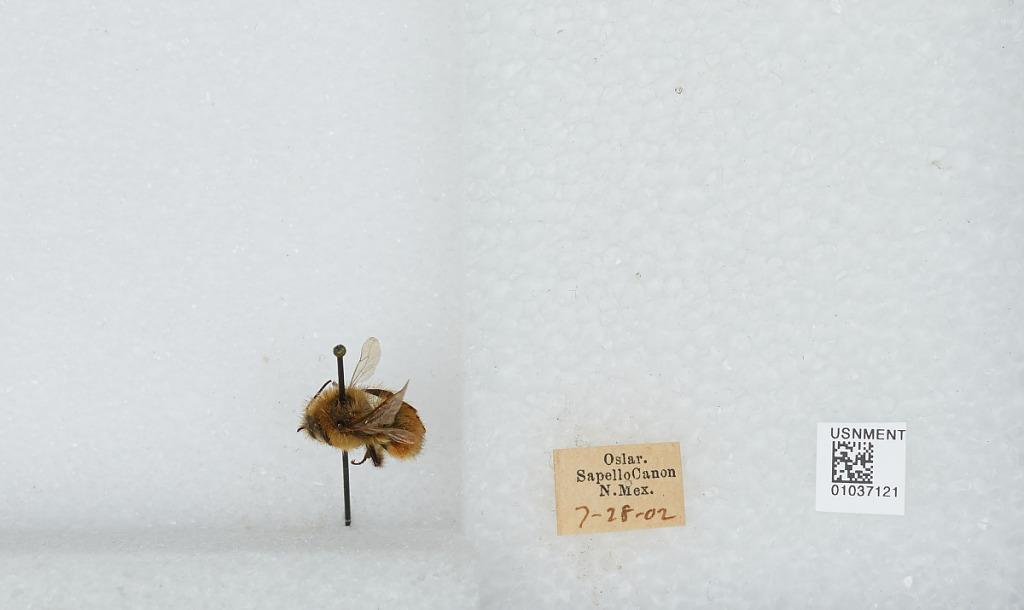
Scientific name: Bombus (Pyrobombus) ternarius Say
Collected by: Oslar
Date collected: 1902-7-28
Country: United States
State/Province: New Mexico
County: San Miguel
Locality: Sapello Canyon
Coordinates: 35.77, -105.252